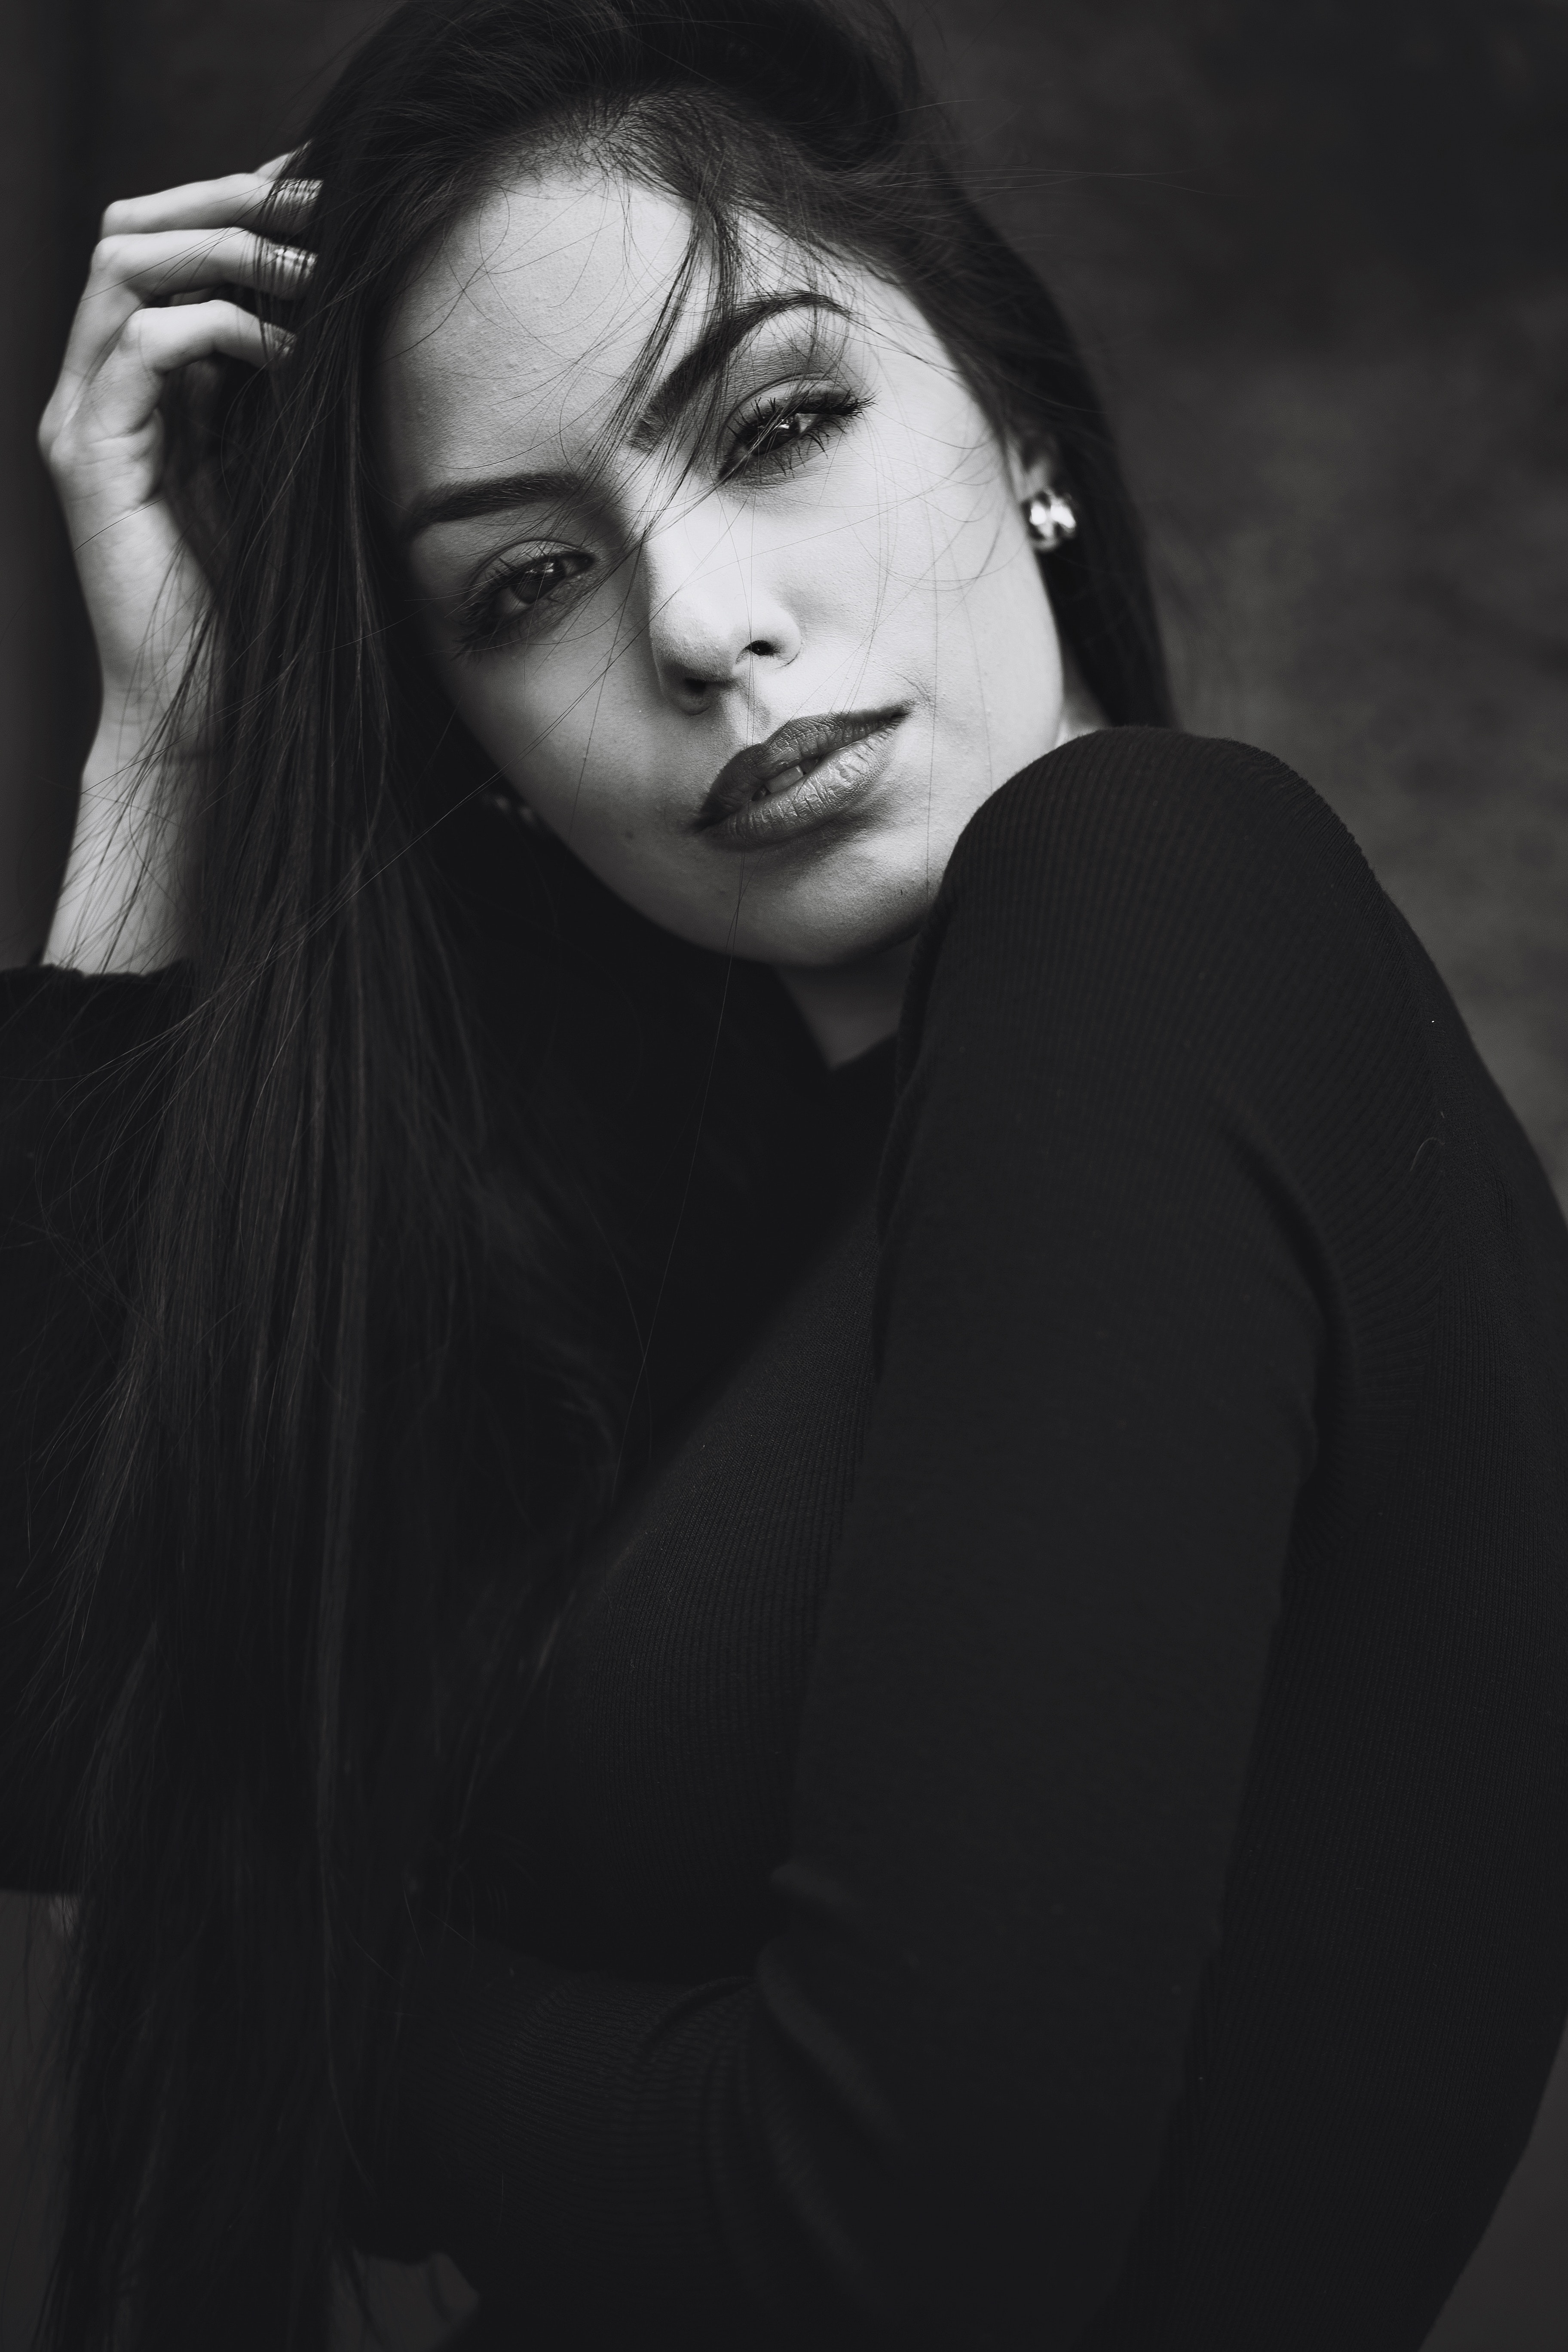
face, hair, black, photograph, lip, eyebrow, beauty, black and white, nose, head, eye, skin, long hair, lady, hairstyle, photo shoot, forehead, monochrome photography, model, portrait, black hair, monochrome, photography, organ, flash photography, mouth, portrait photography, hand, darkness, neck, eyelash, brown hair, jaw, style, Tints and shades, ear